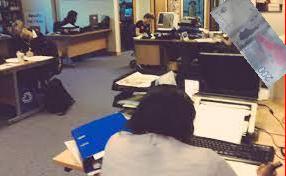
Denominación: 200